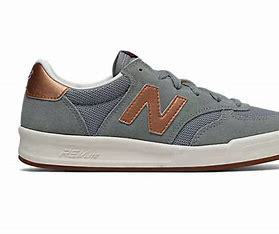
Brand: New
Model: Balance New Balance 300